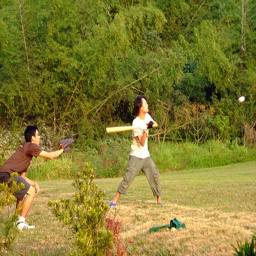
A woman swinging a bat at a baseball.
Some kids are outdoors playing baseball during the day.
Two people in a field playing a game of baseball.
A person getting ready to hit a ball with a bat while the catcher holds up their glove.
A batter begins to swing at a baseball in a casual game.